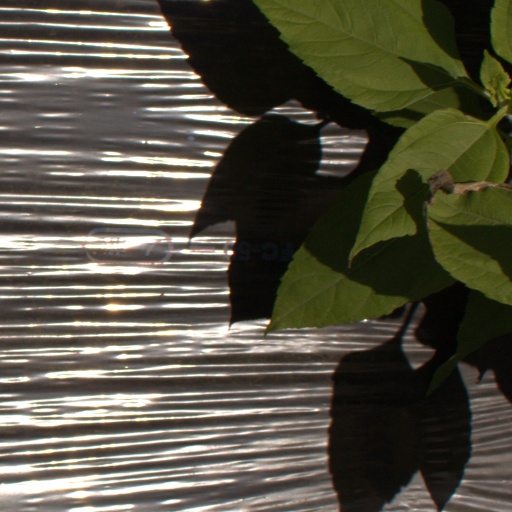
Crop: Jerusalem artichoke